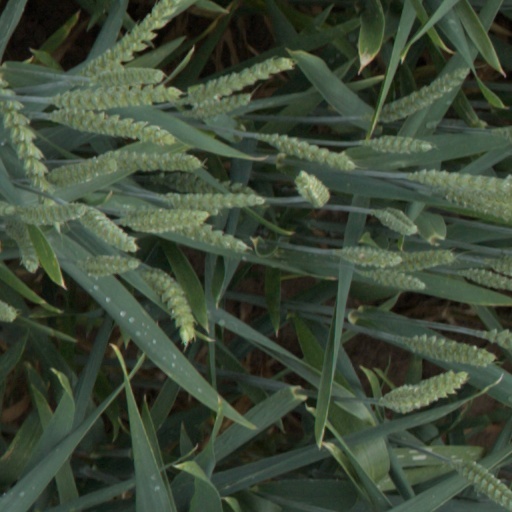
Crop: wheat